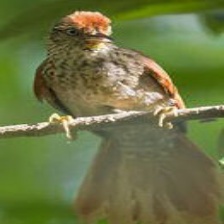
Species: AZARAS SPINETAIL
Scientific name: SYNALLAXIS AZARAE